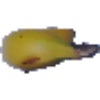
Label: Banana 1